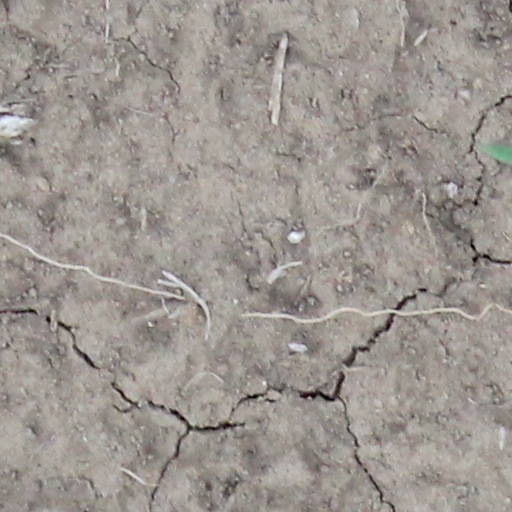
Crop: wheat